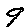
Label: 9